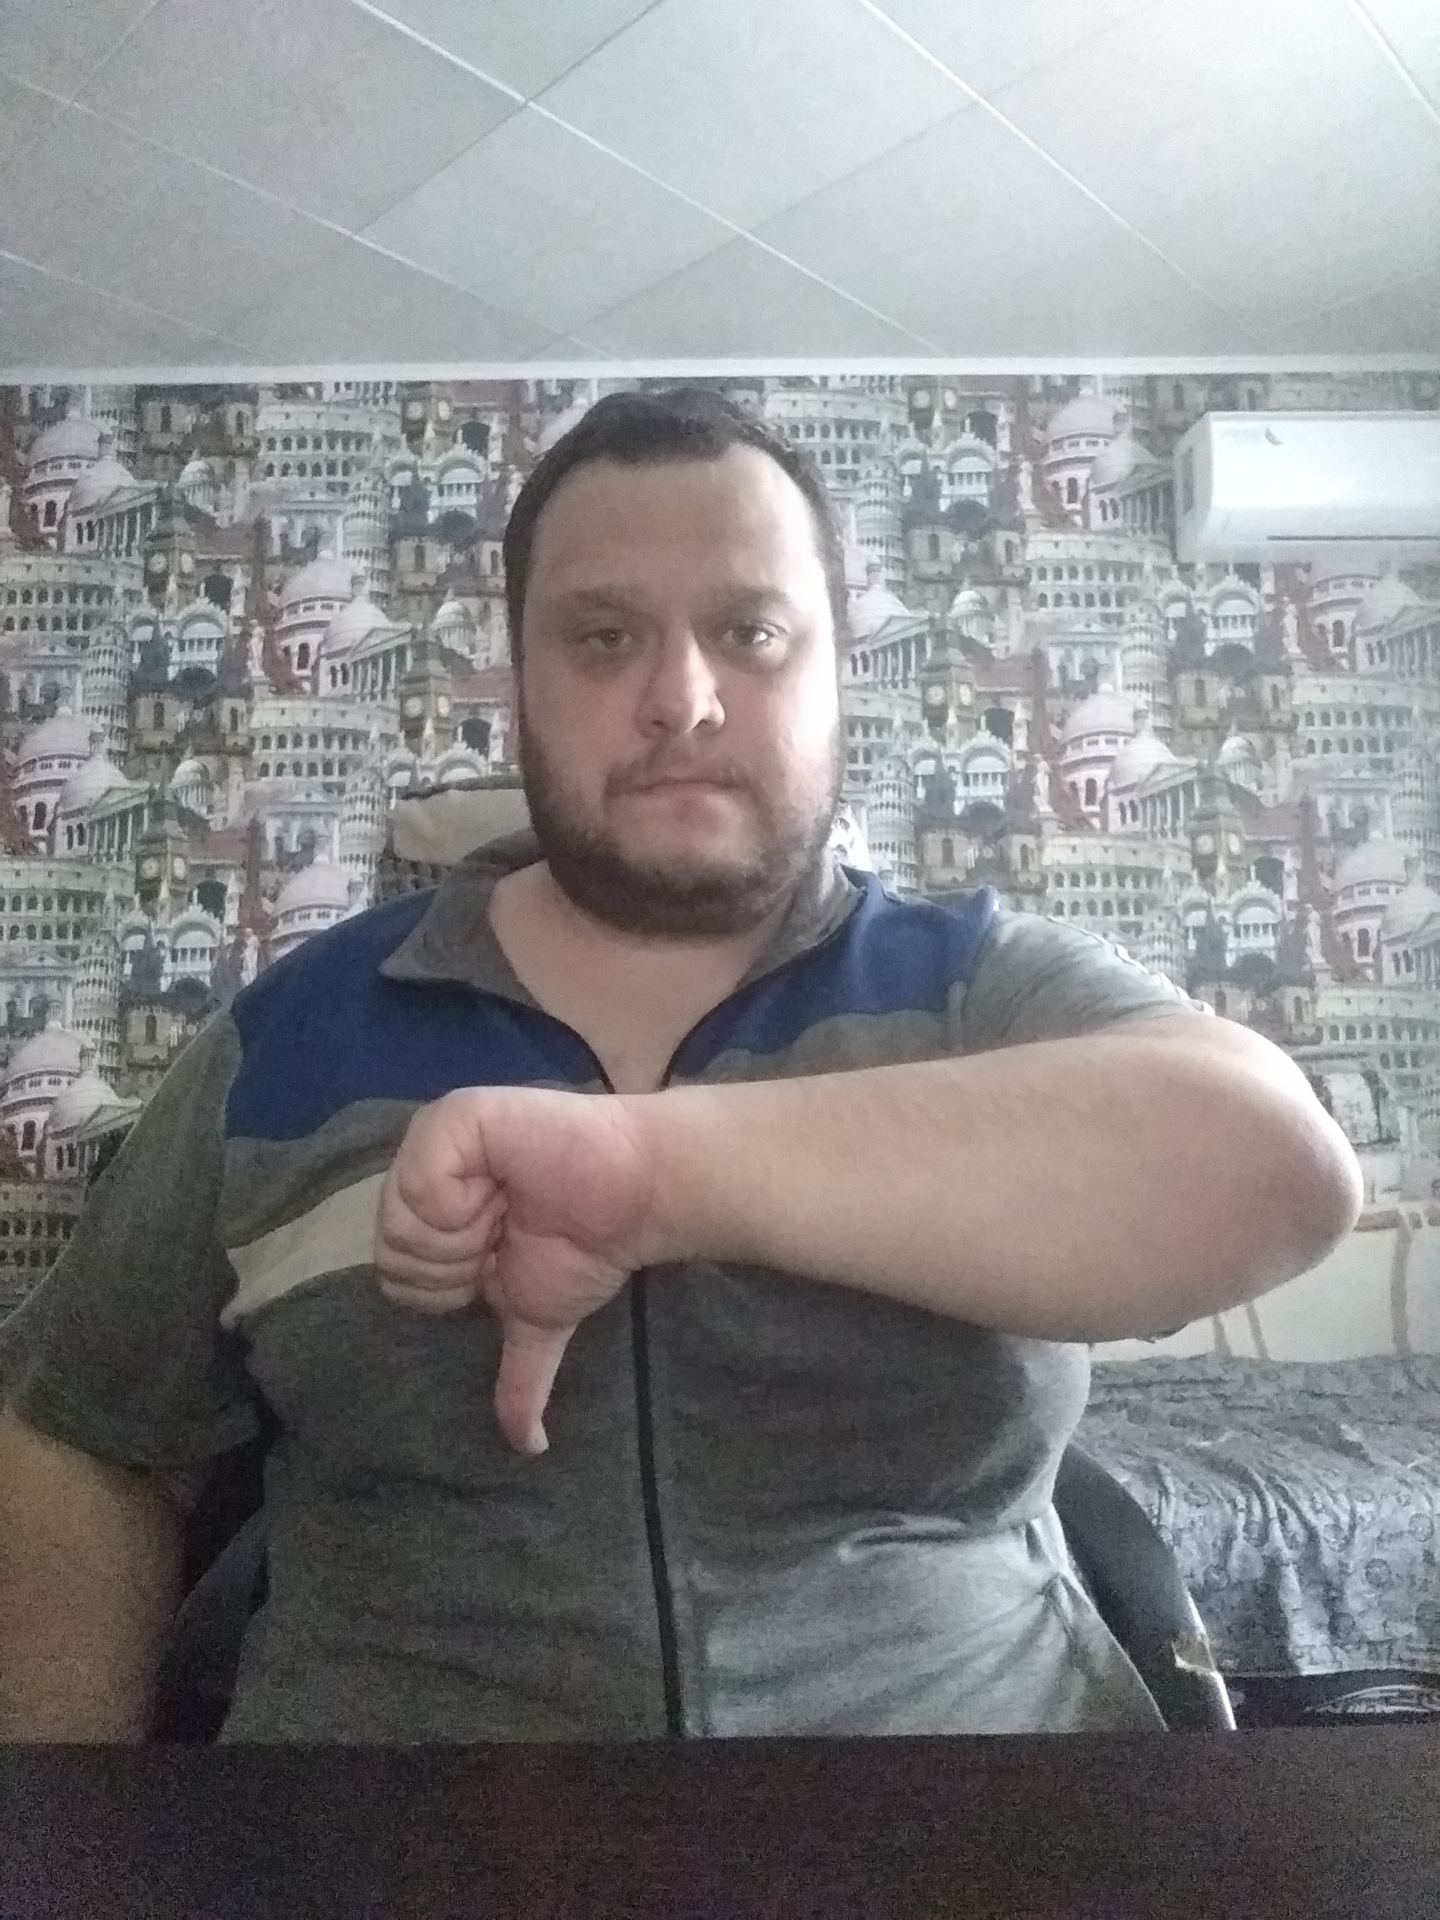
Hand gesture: dislike